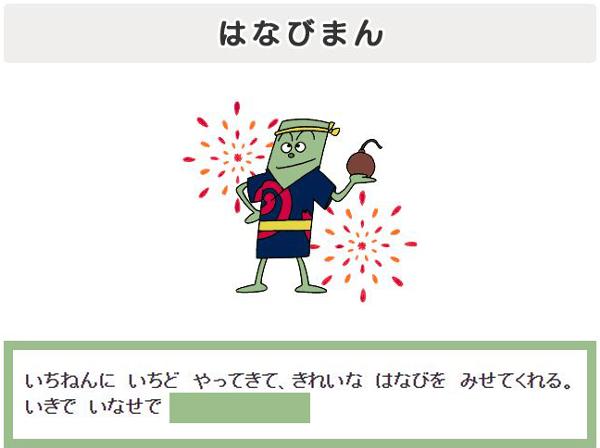
回答: 火気厳禁!!️